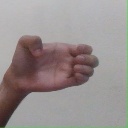
अक्षर: ख